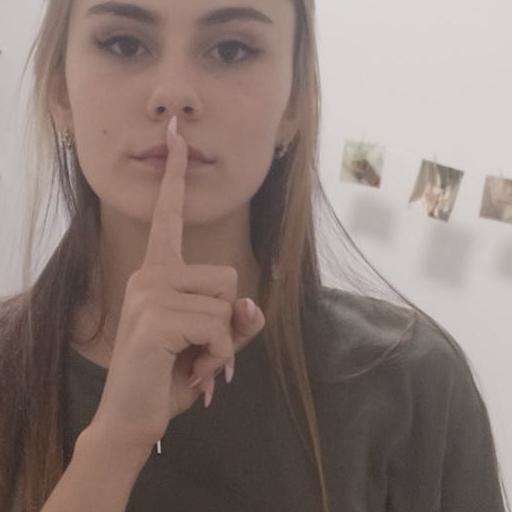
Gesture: mute